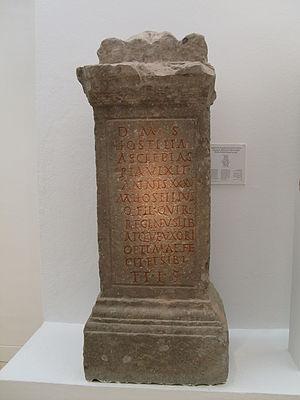
Stèle funéraire au musée archéologique de Chemtou, Chemtou, Gouvernerat de Jendouba, Tunisie Español: Estela funeraria de Shimtu (Túnez), correspondiente con CIL VIII 10598 = CIL VIII 14639: D(is) M(anibus) s(acrum)/ Hostilia/ Asclepias/ pia vixit/ annis XXXV/ M(arcus) Hostilius/ Q(uinti) f(ilius) Quir(ina)/ Reginus lib(ertae)/ atque uxori/ optimae fe/cit et sibi/ t(erra) t(ibi) l(evis) s(it)